Turning Point 2

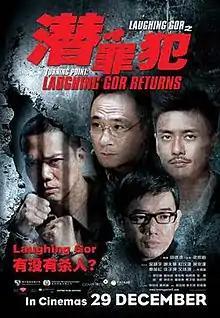
Singapore film poster

Turning Point 2 is a 2011 Hong Kong action crime thriller film directed by Herman Yau and starring Michael Tse in the title role of "Laughing Gor" and co-starring Francis Ng, Chapman To and Bosco Wong. The film is a distant sequel to the 2009 film "Turning Point", a direct sequel to the 2011 TV series "Lives of Omission" and the third spin-off of "The Academy" franchise featuring Tse's character from "E.U."